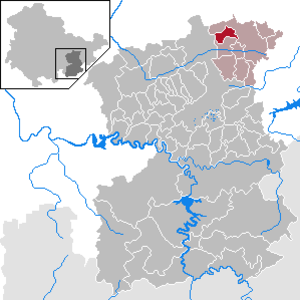
Rosendorf est une municipalité allemande du land de Thuringe, dans l'arrondissement de Saale-Orla, au centre de l'Allemagne. En 2015, sa population est de 173 habitants.